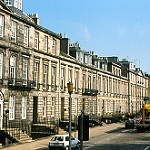
Scene: Outdoor